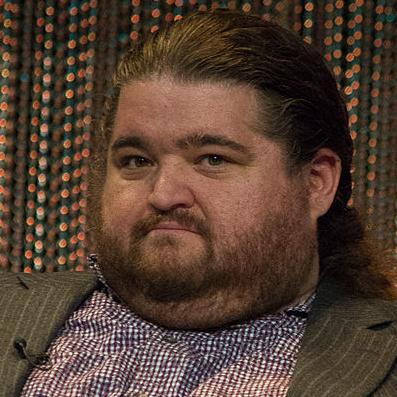
Age: 40